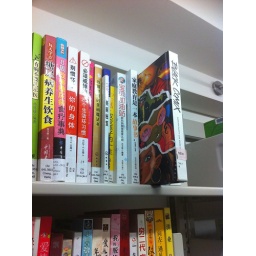
I saw the book that I'm in at my library and got excited. Yay!